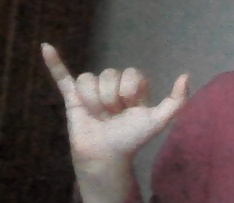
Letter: ya